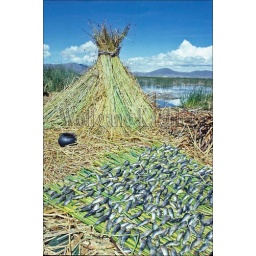
Peru, lake titicaca, floating reed island, uros indians, fish drying in sun